2021 Facebook outage

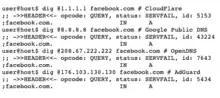
Major DNS resolvers returning "SERVFAIL" status for Facebook.com

Security experts identified the problem as a Border Gateway Protocol (BGP) withdrawal of the IP address prefixes in which Facebook's Domain Name System (DNS) servers were hosted, making it impossible for users to resolve Facebook and related domain names, and reach services. Effects were visible globally; for example, Swiss Internet service provider Init7 recorded a massive drop in internet traffic to the Facebook servers after the change in the Border Gateway Protocol.